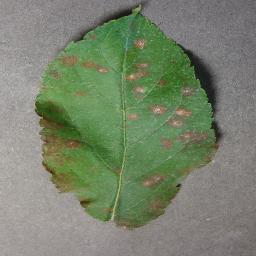
Label: Apple___Cedar_apple_rust